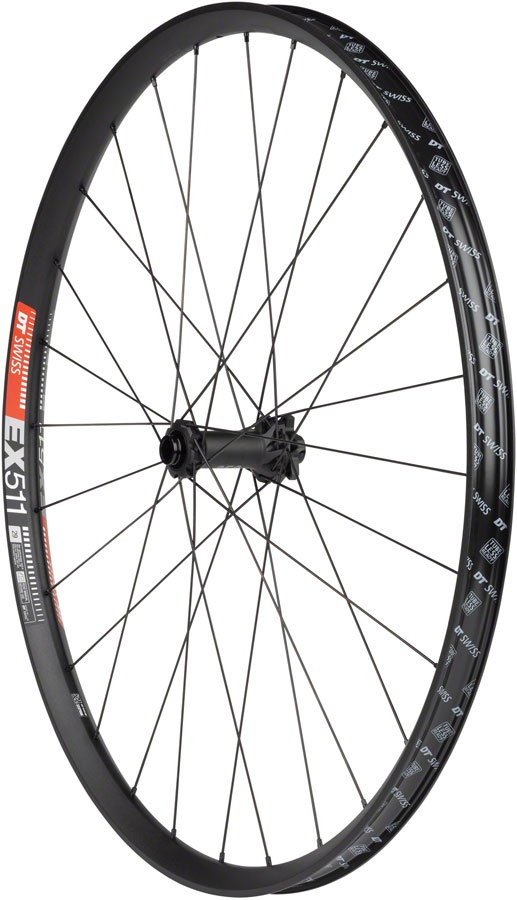
DT Swiss EX 511 Front Wheel - 29" 15 x 110mm 6-Bolt Black
.top{margin-bottom:30px;}.top li{margin-left:5%;margin-right:5%;margin-top:10px;line-height:120%;list-style-position:outside;} DT Swiss EX 511 Front Wheel - 29" 15 x 110mm 6-Bolt Black. EX 511 wheels feature a super strong and welded 30 mm wide aluminum rim with a profile design made to withstand the hardest use of Enduro racing while still keeping the weight low for long and demanding uphills. Laced to double butted competition straightpull spokes the EX 511 wheels are built to take a beating. Welded Aluminum rim with 30mm internal width 350 hub with straight pull spokes Designed for Enduro applications Includes rim tape and valve table{border-collapse:collapse;width:100%;}td{text-align: left;padding: 8px;font-weight:350;}tr:nth-child(even){background-color:#f2f2f2}th{background-color:#eb212e;color:white;text-align:left;padding:8px;}.desc ul{font-size:24px;font-weight:600;margin-left:-25px;padding-top:35px;border-top:3px solid #f0f0f0;}.desc li{list-style:none;border-bottom:4px solid #eb212e;width:142px;} TECH SPECS Color Black Defined Color Black Front Axle 15mm Thru x 110mm Hub/Brake Compatibility 6-Bolt Disc ISO Diameter 622 / Road / 29" Rim Width (Internal) 30 Tire Type Tubeless Ready Clincher Valve Presta Wheel Size 29"
Brand: DT Swiss
Category: Sporting Goods > Outdoor Recreation > Cycling > Bicycle Parts > Bicycle Wheels